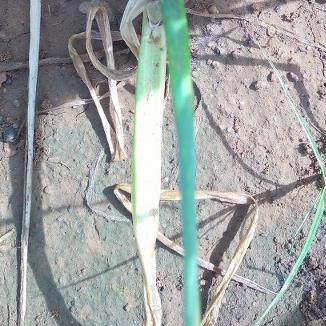
Crop: Onion
Condition: fusarium-d